Typhoon Conson (2010)

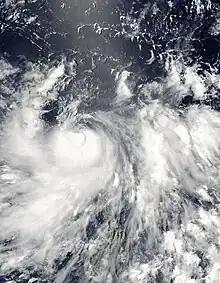
Typhoon Conson approaching the Philippines on July 13

Typhoon Conson (transliterated from Vietnamese Côn Sơn), known in the Philippines as Typhoon Basyang, was the second tropical cyclone during the 2010 Pacific typhoon season to impact the Philippines. Developing out of a tropical disturbance east of the Philippines on July 11, 2010, Conson quickly developed as it tracked nearly due west. Favorable environmental conditions, such as low wind shear and warm sea surface temperatures, allowed the system to intensify into a severe tropical storm by July 12. Around the same time, the JTWC assessed the storm to have been equivalent to a Category 1 hurricane. The following day, Conson struck Quezon Province with winds of before weakening. After crossing the archipelago, the storm entered the South China Sea where it was able to re-strengthen. By July 16, Conson attained typhoon status as it neared the southern Chinese island of Hainan. After brushing the island at peak intensity with sustained winds estimated at , the storm weakened in the Gulf of Tonkin due to less favorable conditions. The storm eventually made landfall near Hanoi, Vietnam on July 17 and dissipated the following day.